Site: saxony
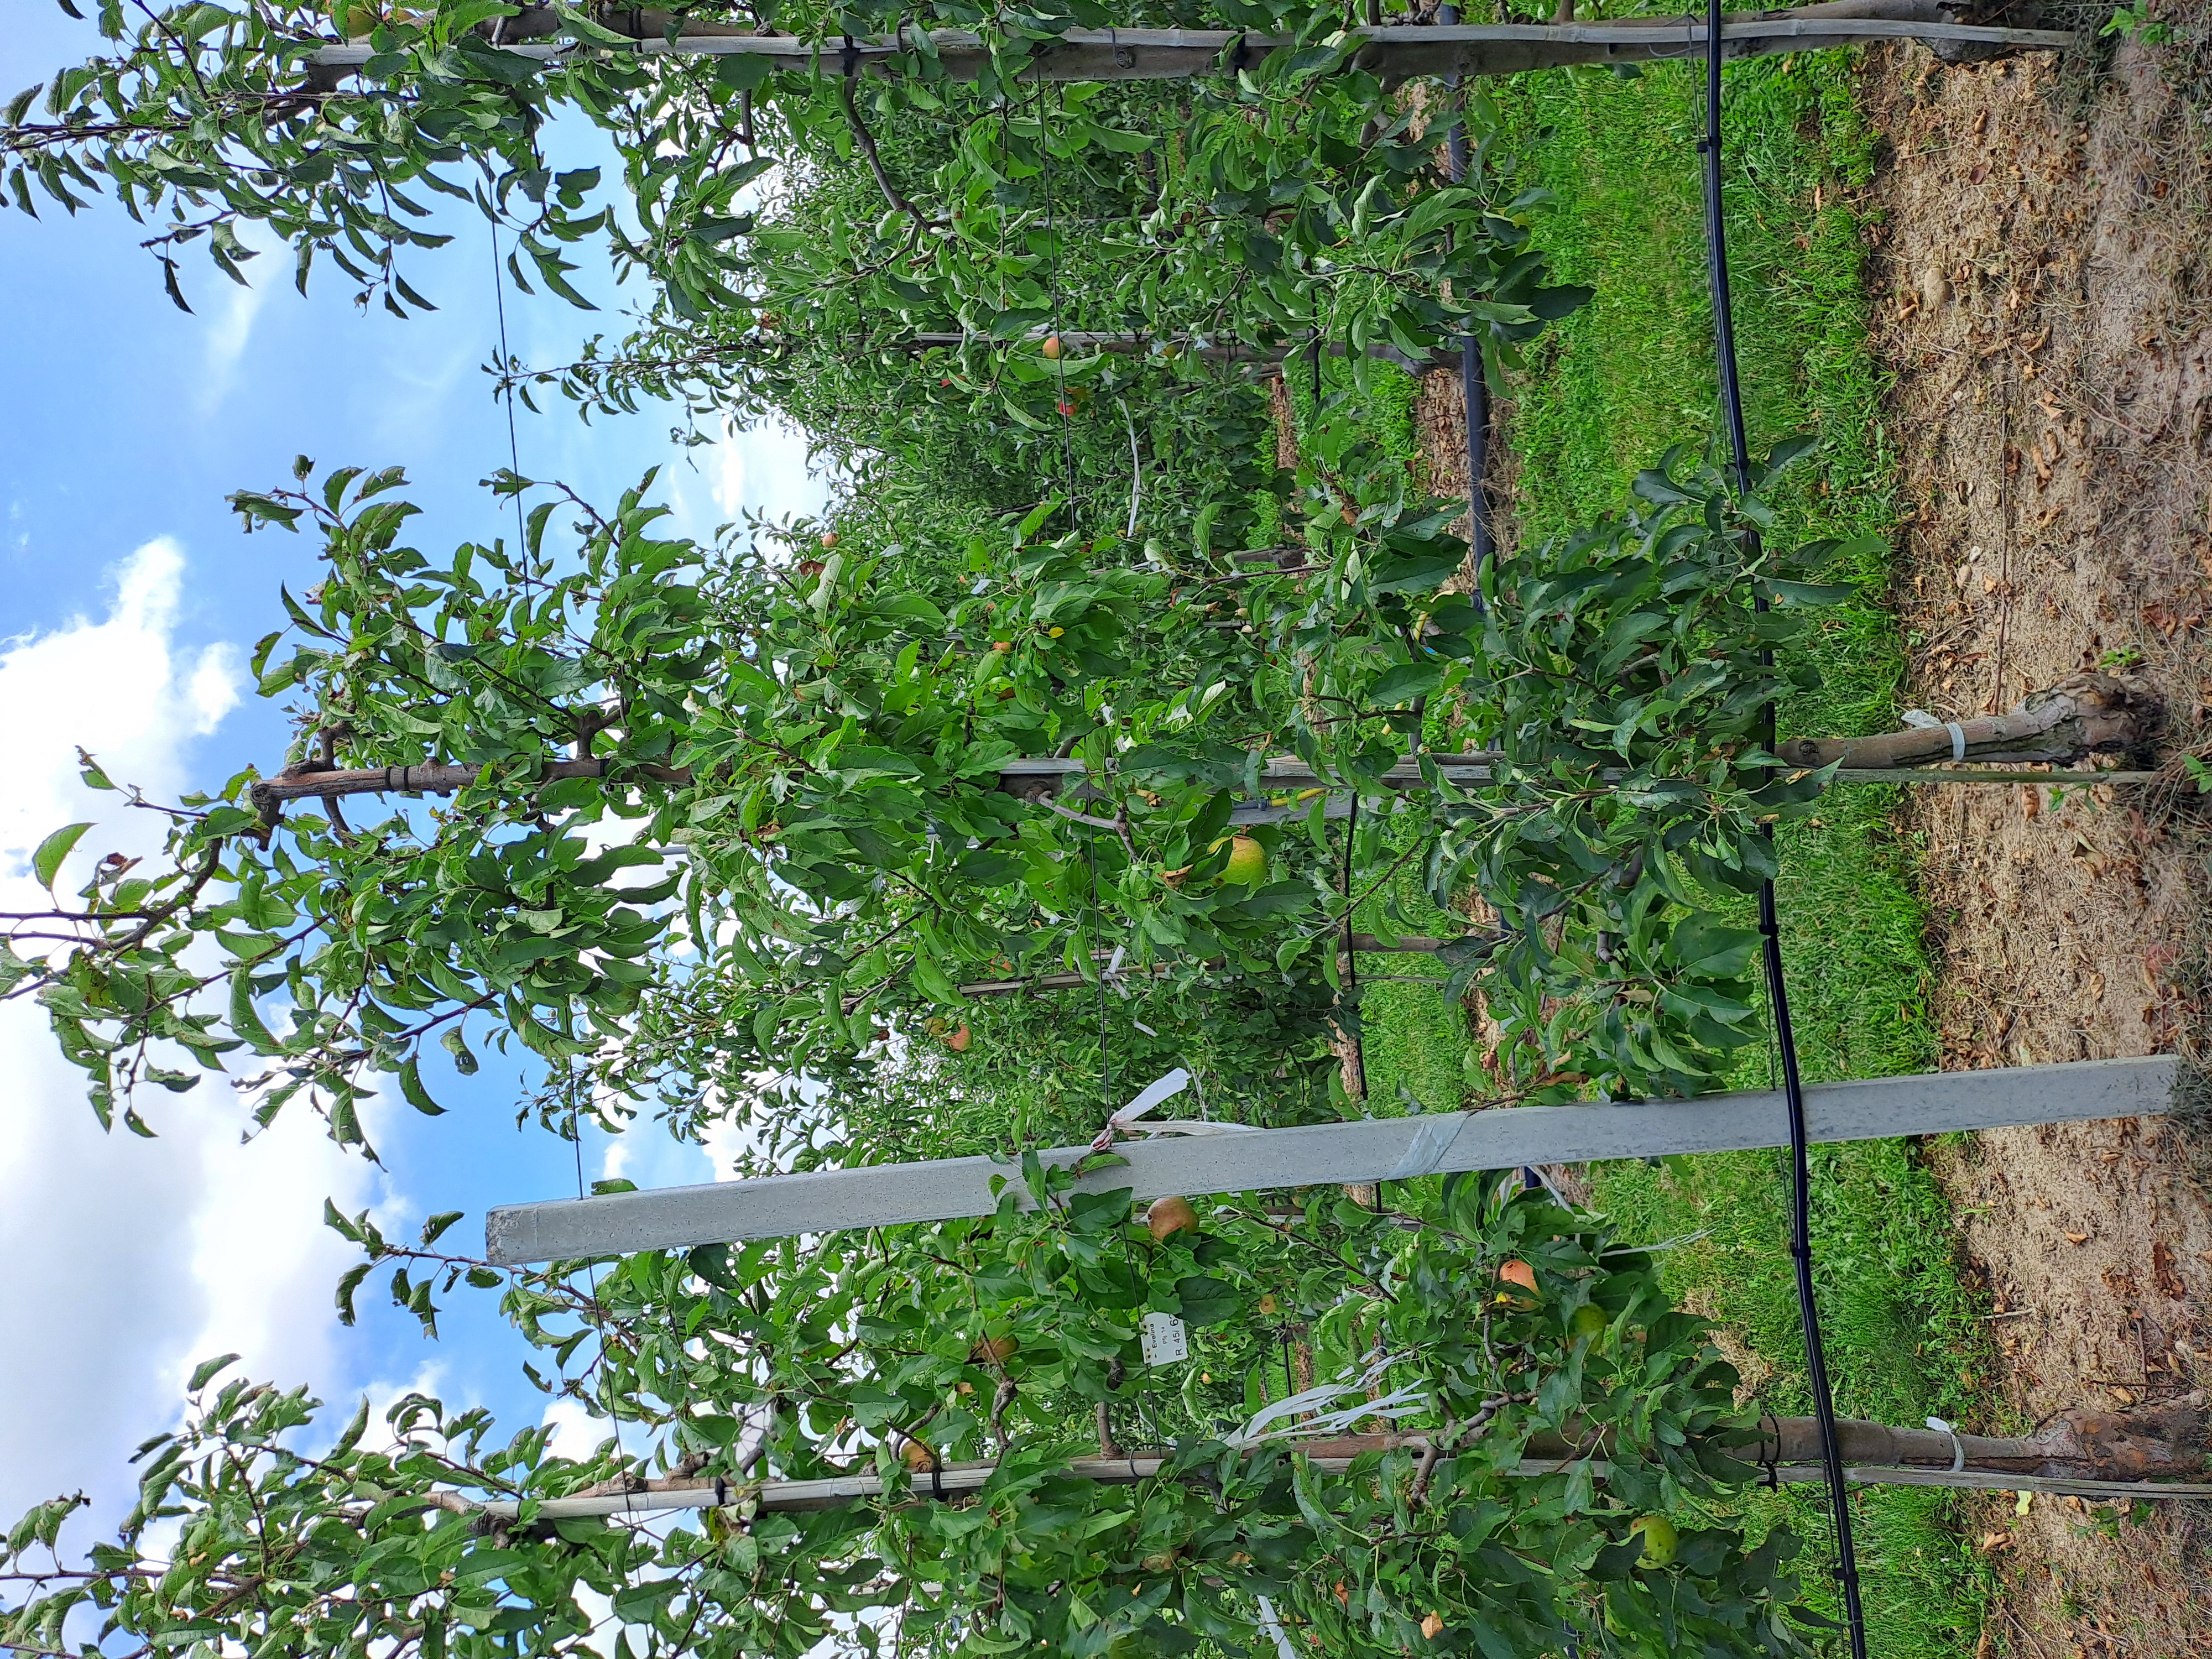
Growth stage (BBCH 85): Maturity of fruit and seed